Immortal Love

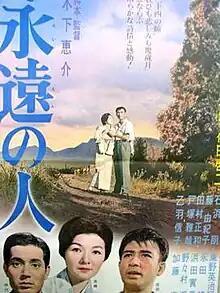
Theatrical release poster

Immortal Love Bitter Spirit is a 1961 Japanese drama film written and directed by Keisuke Kinoshita. It was nominated for the Academy Award for Best Foreign Language Film. Masakazu Tamura made his official debut in the film.